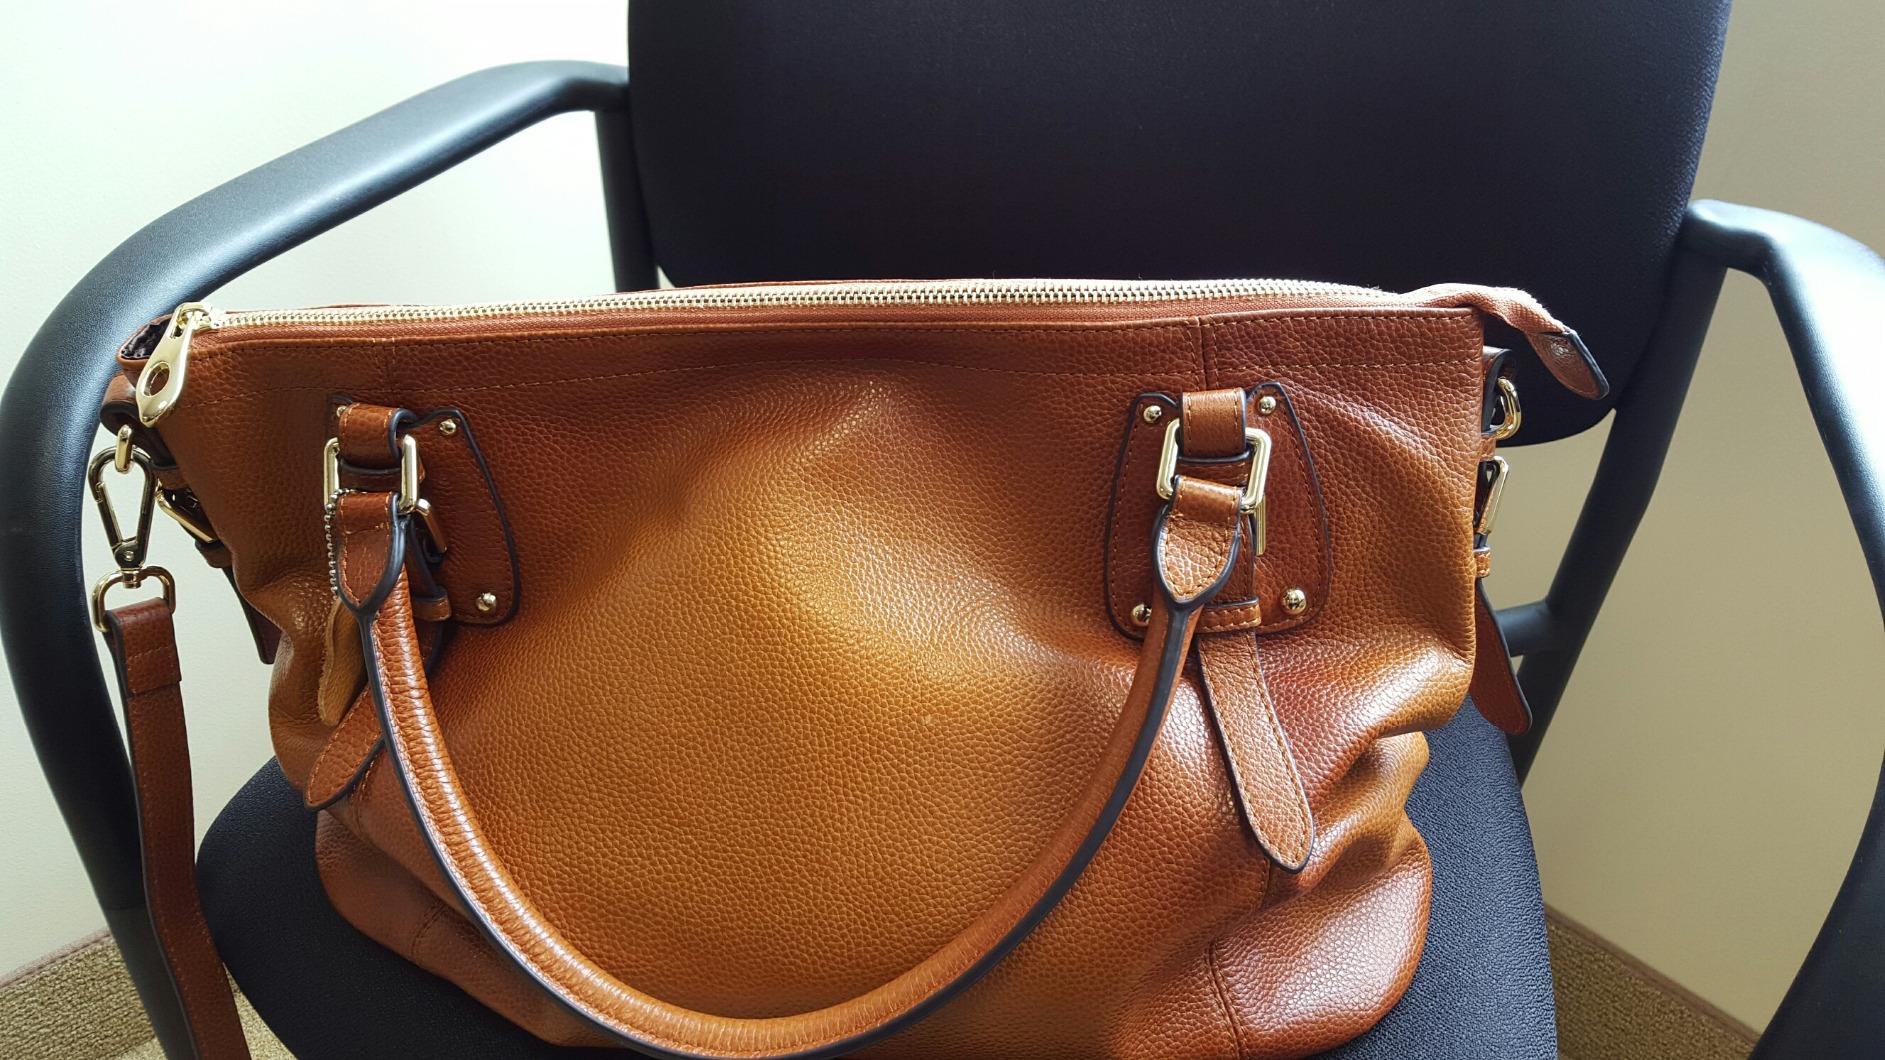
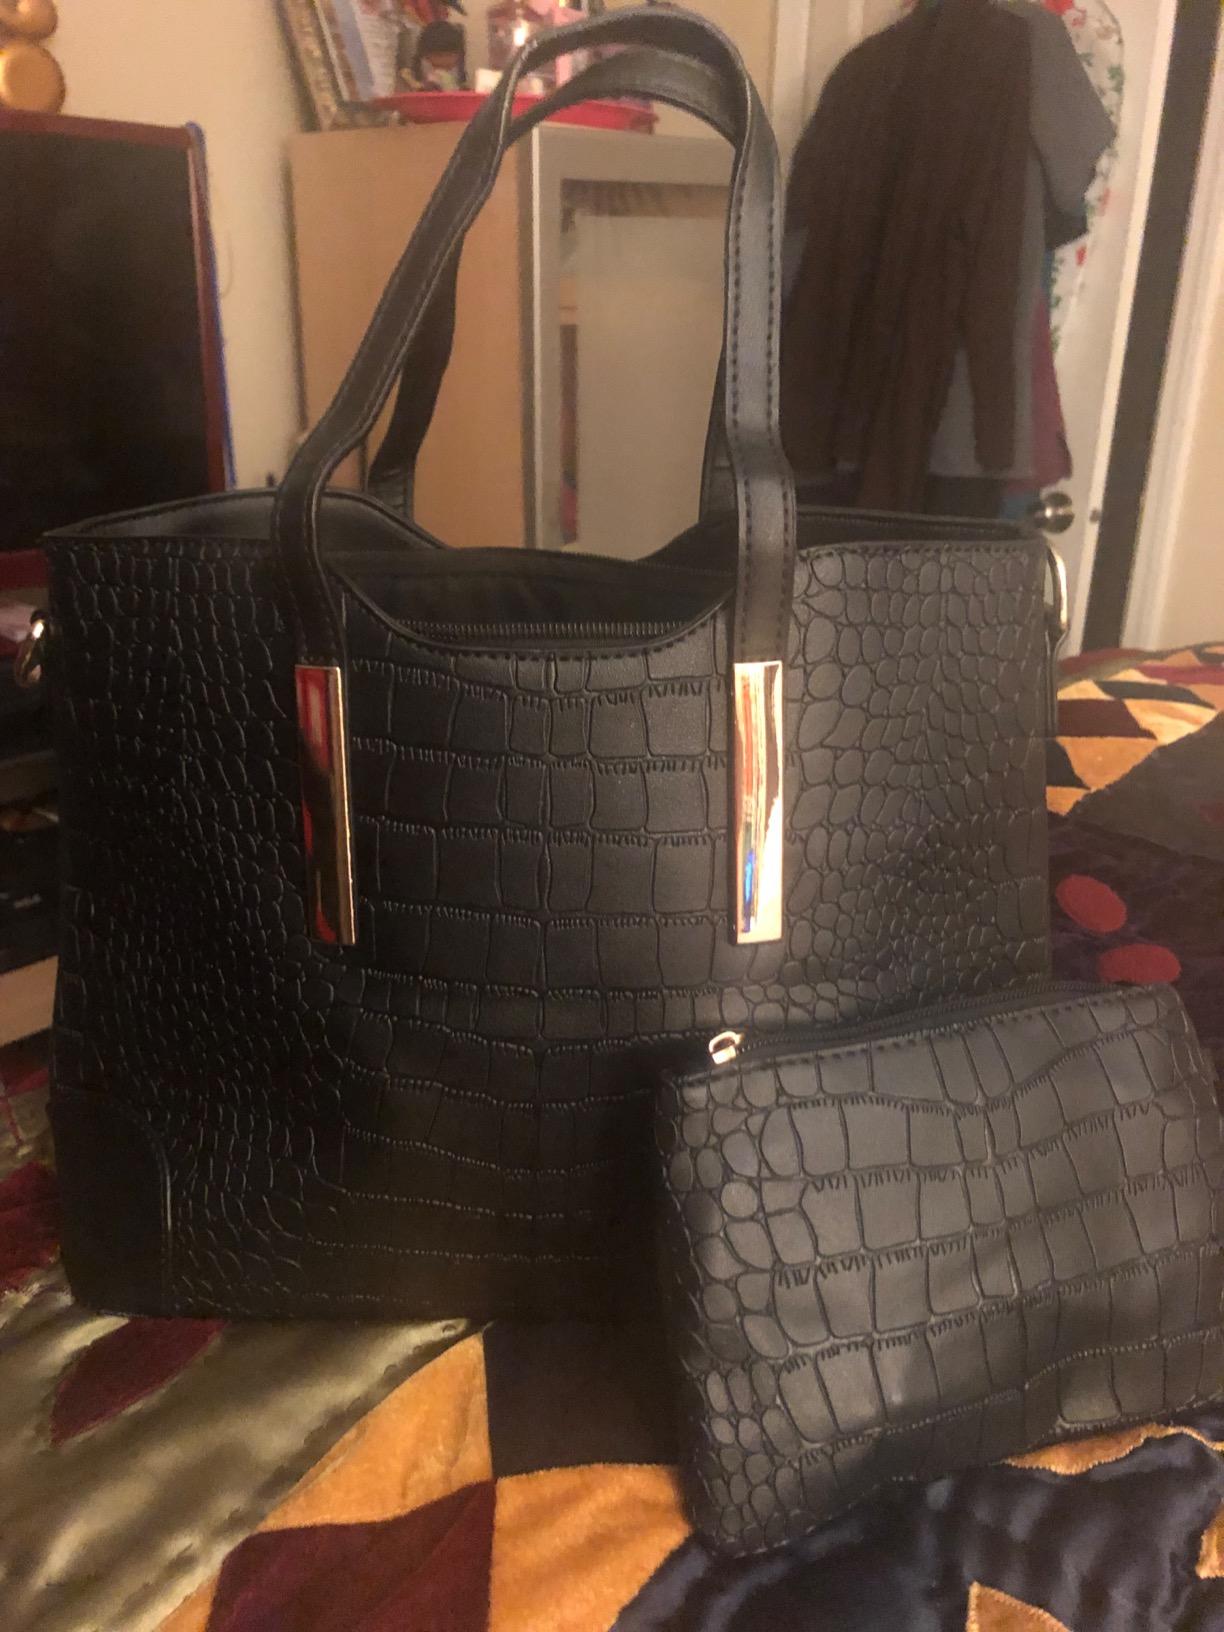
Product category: accessories_handbag
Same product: no